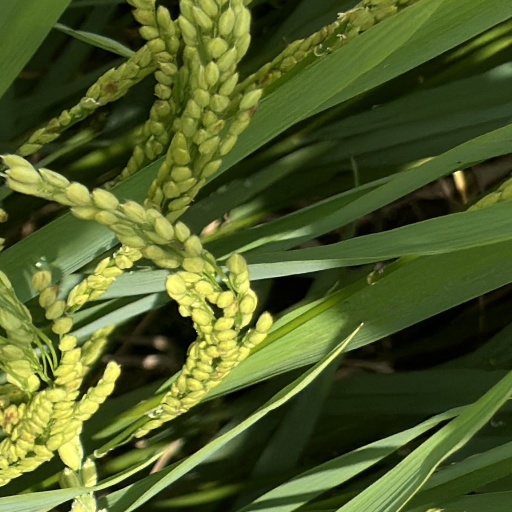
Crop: rice